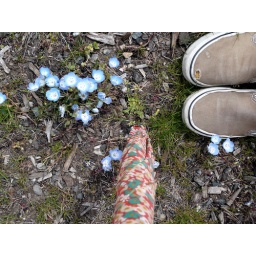
beside the school there's a patch of ground where these blue flowers come up. it's quite pretty.